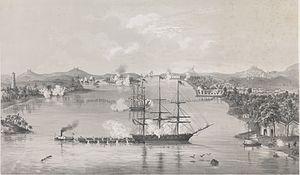
La bataille des forts de la rivière des Perles a opposé les forces américaine et chinoise sur la rivière des Perles en novembre 1856. Cette bataille s'inscrit dans le début de la seconde guerre de l'opium qui opposa principalement la France et le Royaume-Uni à l'empire de Chine de la Dynastie Qing. Au cours de la bataille, la marine américaine lança un assaut amphibie contre une série de quatre forts connus sous le noms de forts Barrière près de la ville de Canton. Cet bataille a été considérée comme critique pour les Britanniques, dont l'intérêt principal était la capture de Canton.